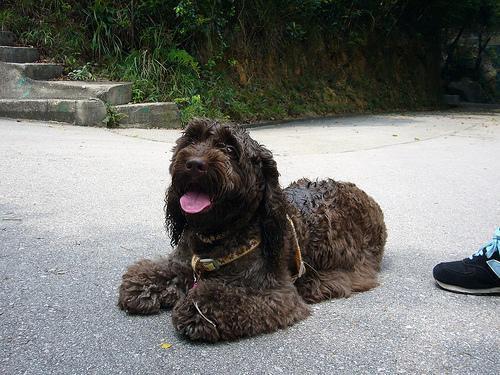
english cocker spaniel